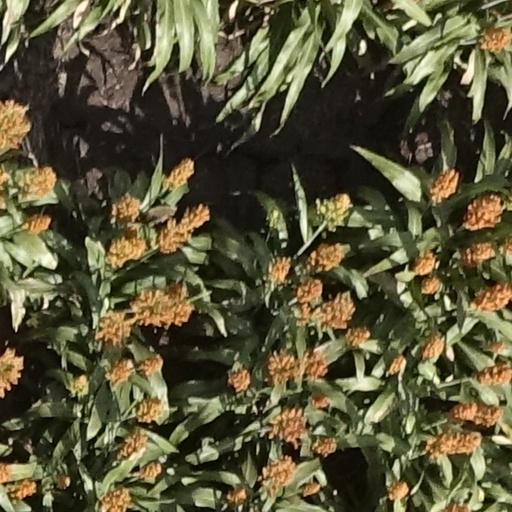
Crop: sorghum